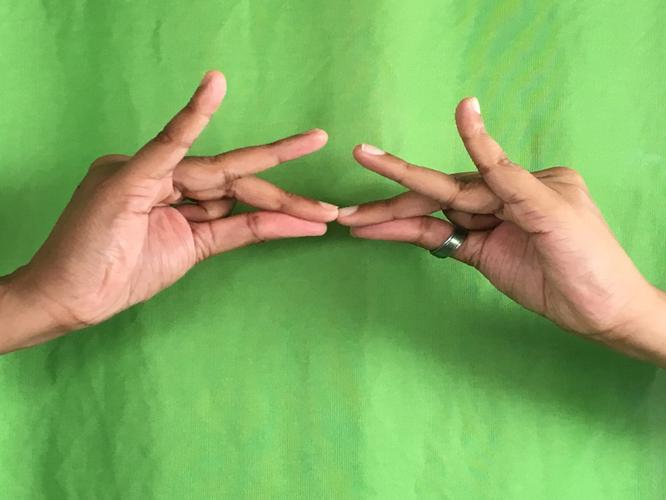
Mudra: Sakata
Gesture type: double_hand